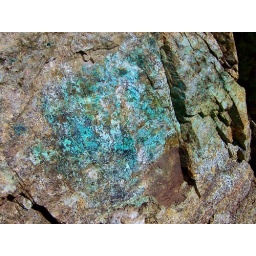
Albion Basin is in an old mining district, and these blue and green rocks mark the mineral veins.